St Margaret's Church, Burnham Norton

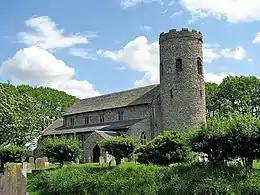
St Margaret's Church

St Margaret's Church is a round-tower church in Burnham Norton, Norfolk, England. Likely to have been built in the 11th century, the building retains many medieval architectural features, and is Grade I listed. It also retains an elaborately decorated 15th-century pulpit, considered one of the finest surviving examples of its type.